Julien Offray de La Mettrie

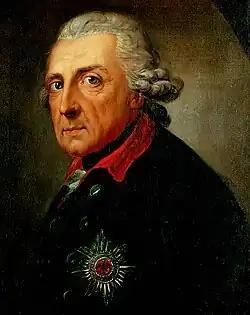
The court of Frederick the Great provided La Mettrie with a refuge in which to write and publish his works

La Mettrie's celebration of sensual pleasure was said to have resulted in his early death. The French ambassador to Prussia, the comte de Tyrconnel, grateful to La Mettrie for curing him of an illness, held a feast in his honour. It was claimed that La Mettrie wanted to show either his power of gluttony or his strong constitution by devouring a large quantity of "pâté de faisan aux truffes". As a result, he developed a gastric illness of some sort. Soon after he began suffering from a severe fever and eventually died.